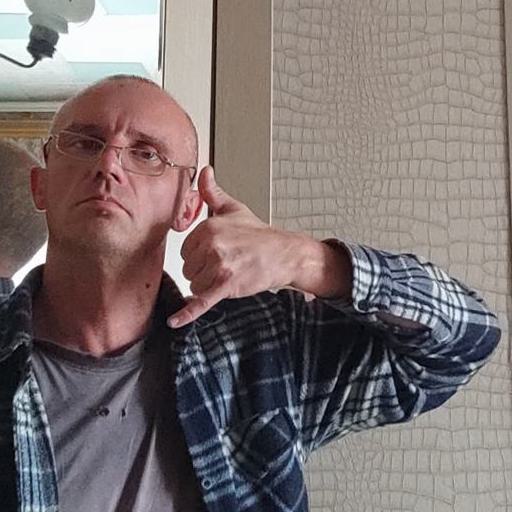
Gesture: call